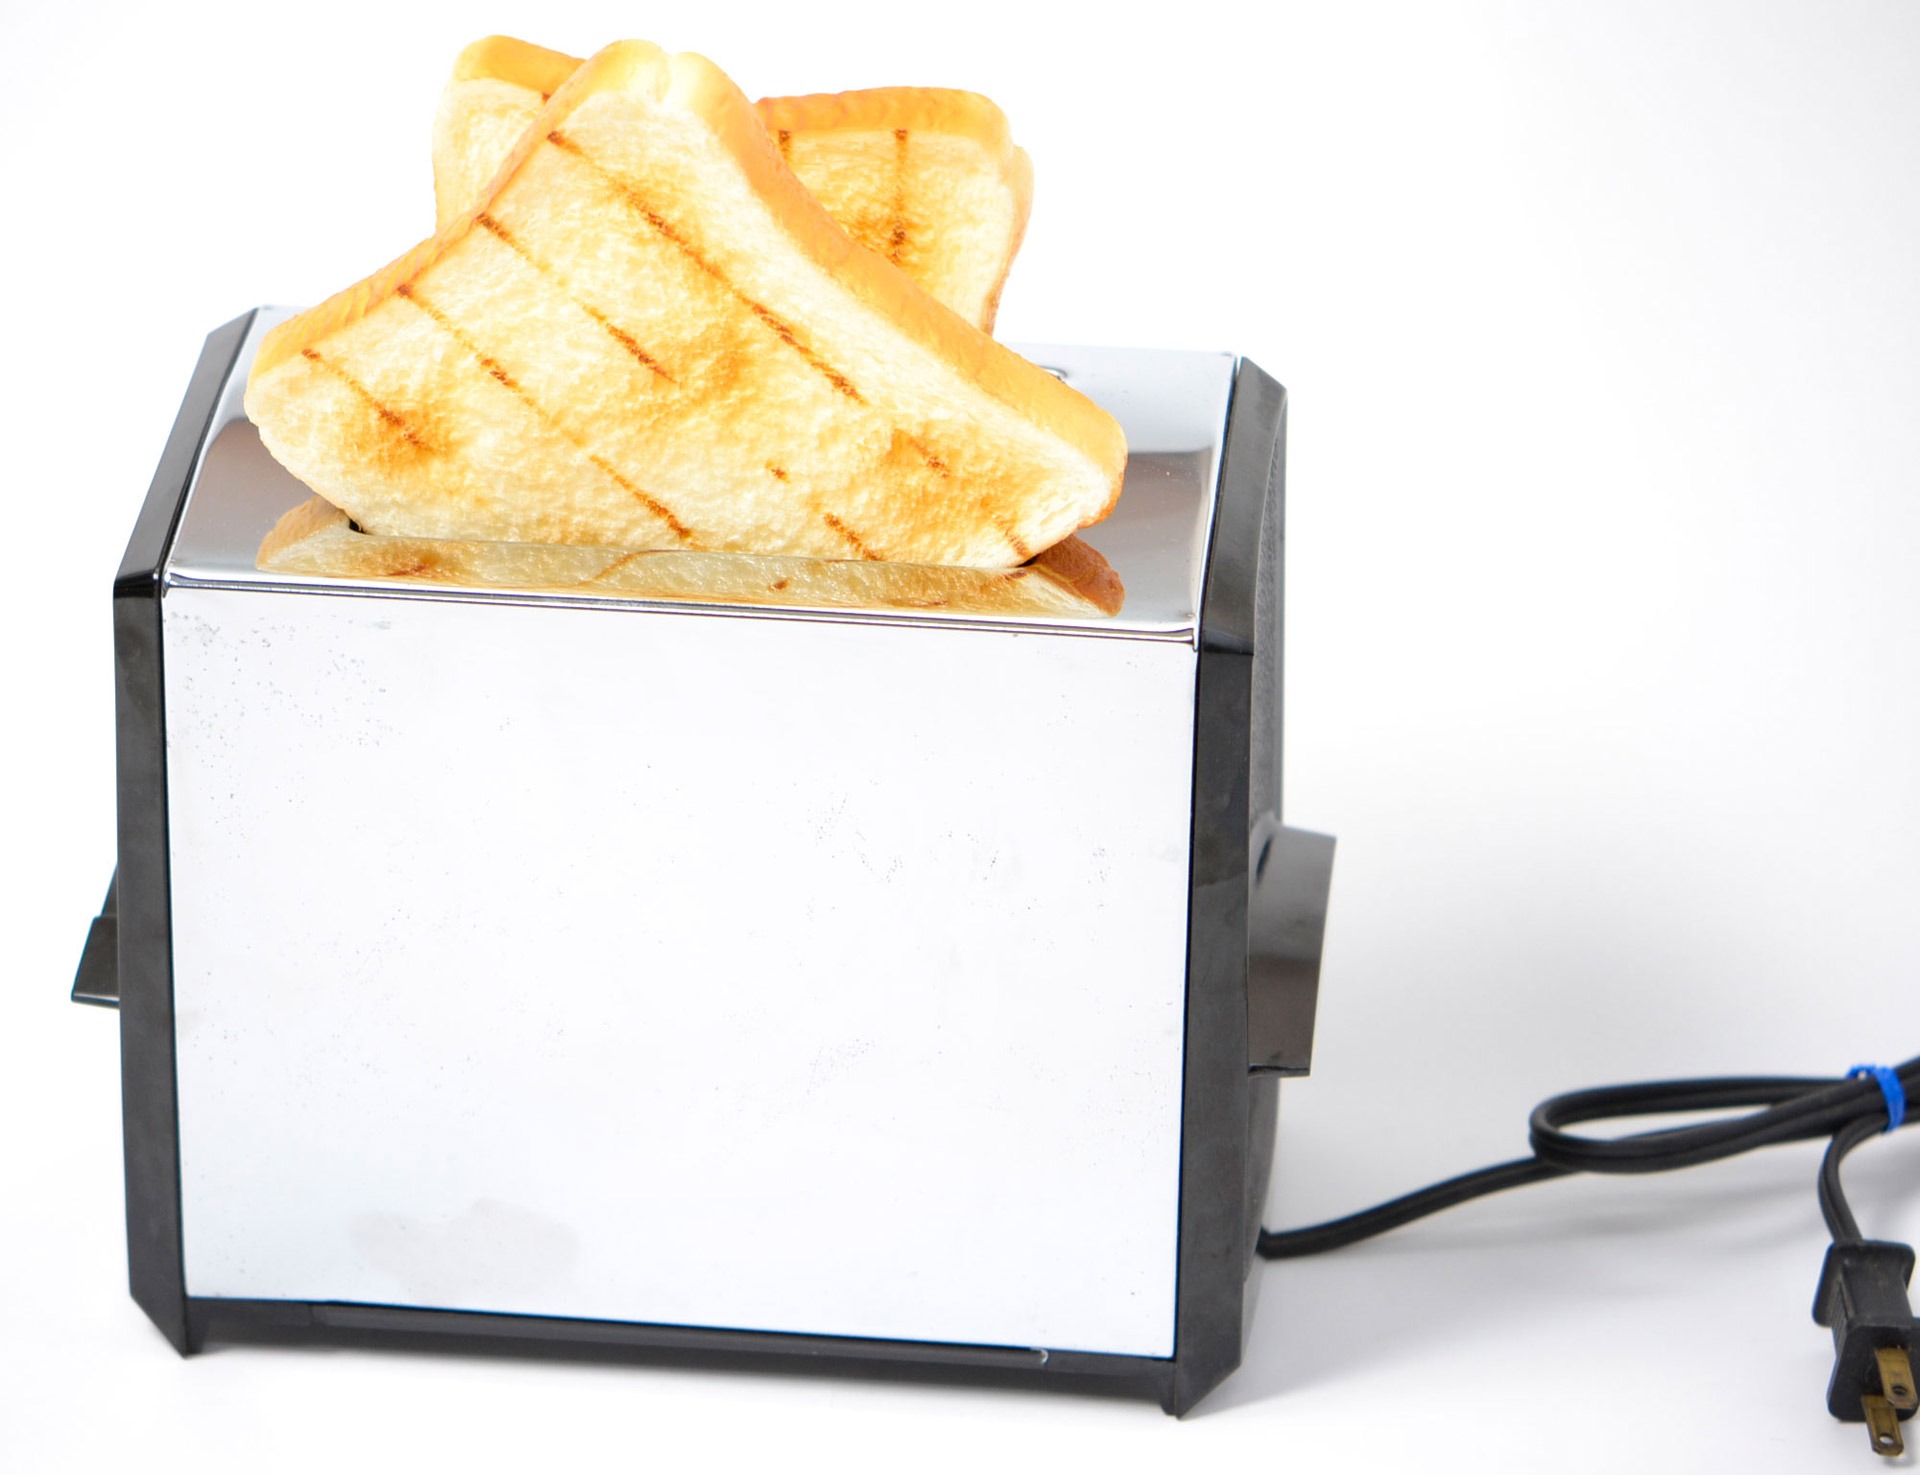
morning, food, lighting, lunch, bread, slice, toast, product, toaster, small appliance, pop up toaster, white back